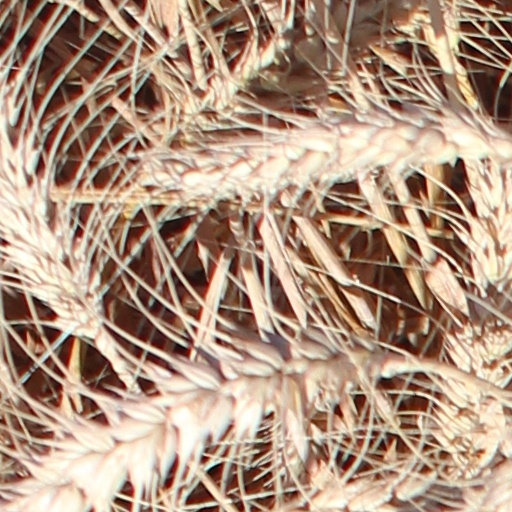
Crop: wheat